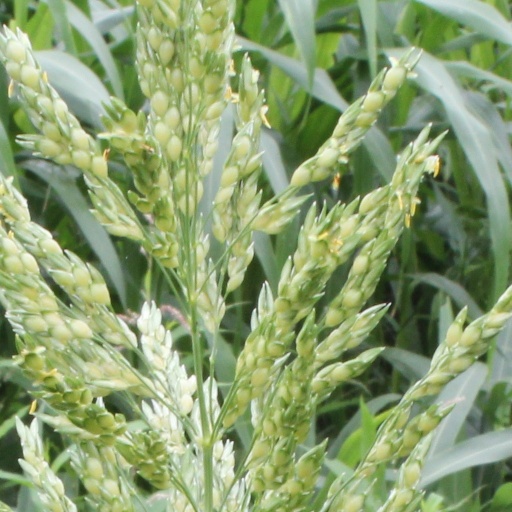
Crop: sorghum